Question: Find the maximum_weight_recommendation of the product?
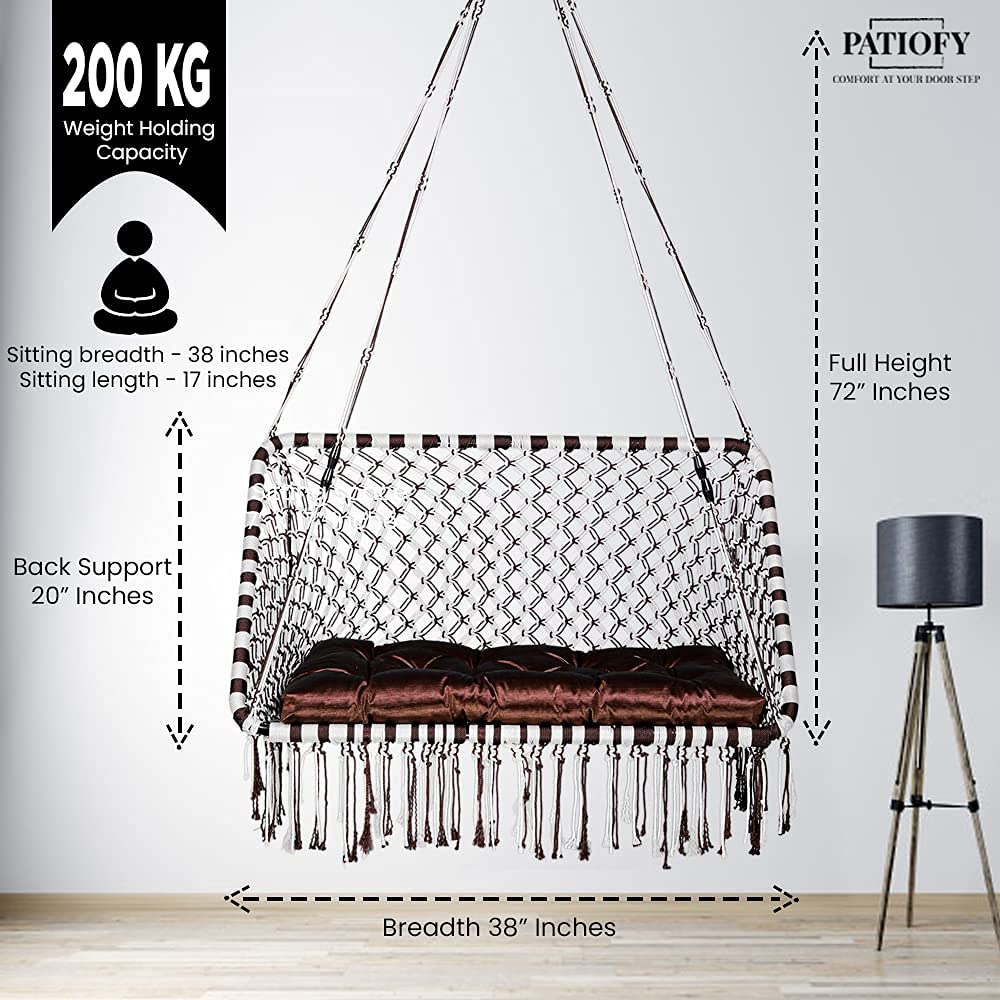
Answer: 200 kilogram